Henry E. Huntington

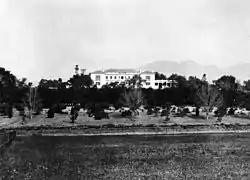
The Huntington Mansion, 1915; now the centerpiece of the Huntington Library

In 1906, Huntington, Frank Miller (owner of the Mission Inn), and Charles M. Loring formed the "Huntington Park Association". Their intention was to purchase Mount Rubidoux in Riverside, build a road to the summit, and develop the hill as a park to benefit the city of Riverside. The road was completed in February 1907. The property was later donated to the city of Riverside by the heirs of Frank Miller, and today the hill is a city park.